African military systems before 1800

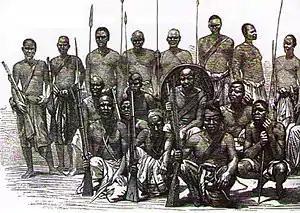
Environmental factors, indigenous development, and the flow of outside technology all influenced the evolution of military systems. Here, firearms, spears and bows are shown co-existing side by side.

As historian John Thornton notes, the environment determined the type of military deployed by African states. Such observations on the African environment also appear in several standard histories on African cultures and economies, including the development of states and their militaries. The African environment, especially in the Saharan region and southwards, also hinders development of certain economic and technological engines critical to large-scale military operations. These barriers include: